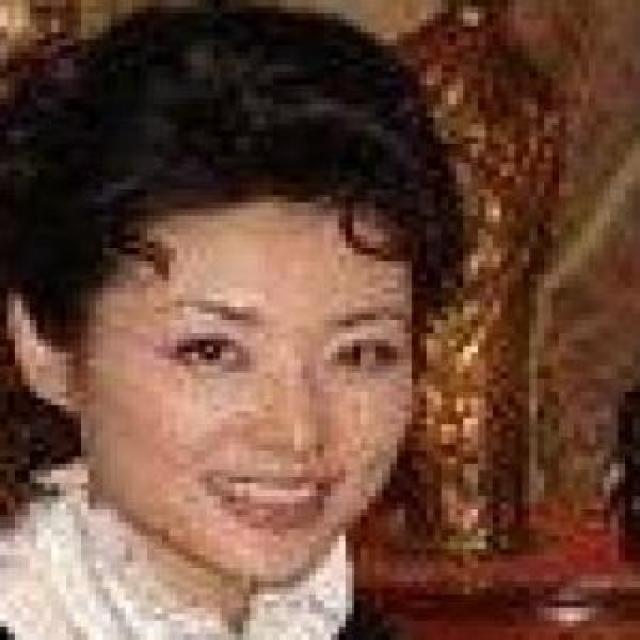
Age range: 21-44